Het Jonge Schaap, Zaandam

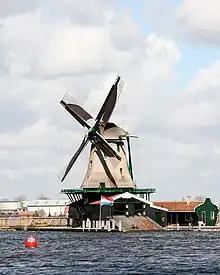
Windmill Het Jonge Schaap

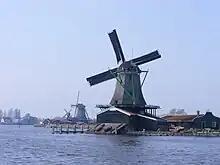
Sawmill "Het Jonge Schaap" at the Kalverringdijk

Het Jonge Schaap ("The Young Sheep") is the name of a wooden wind powered sawmill, located in the Zaanse Schans, in the municipality of Zaanstad.